Chouteau Springs, Missouri

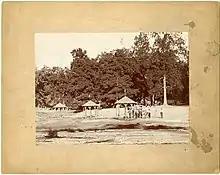
Gazebos over Chouteau Springs wells {Photo by Maximilian E. Schmidt, The State Historical Society of Missouri}

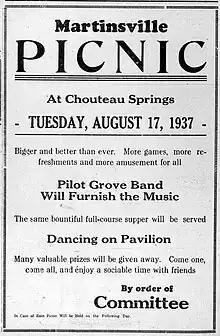
1937 St. Martin's "Martinsville" Catholic Church Annual Picnic in Chouteau Springs, Cooper County, Missouri {Bunceton Eagle, August 1937}

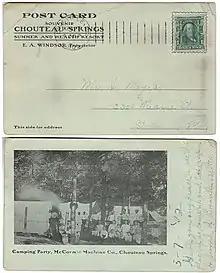
1905 Chouteau Springs, Missouri Real Photo Post Card Showing Camping Party At The Resort

In 1887, an electric railroad] from Boonville to Chouteau Springs was proposed. It was never built.